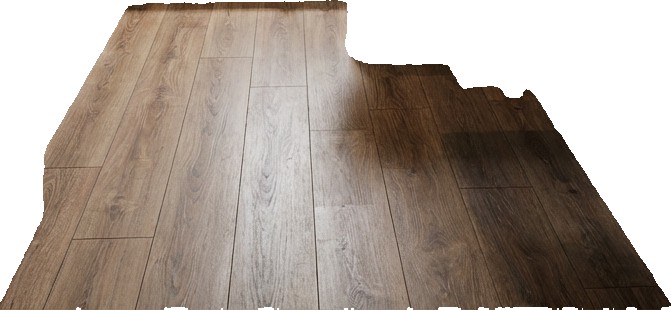
Surface category: floors